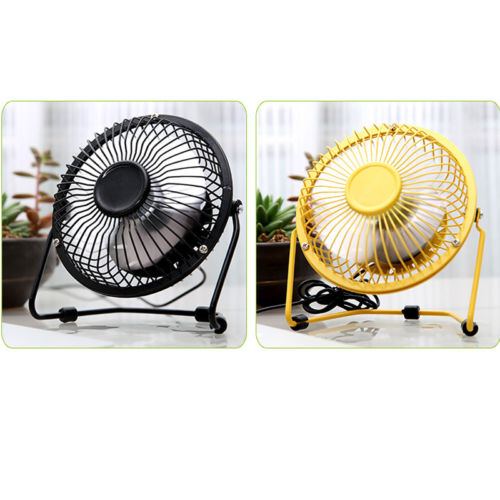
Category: fan